Merrinee, Victoria

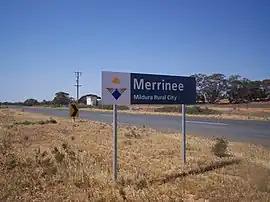
Merrinee

Merrinee is a locality situated in the Sunraysia region. It is situated about 7 kilometres west of Pirlta and 11 kilometres east of Karawinna, on the Red Cliffs-Meringur Road.